The Legions of Death

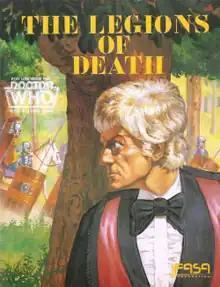
Cover art by Harry Quinn, featuring the Third Doctor, 1985

The Legions of Death is an adventure published by FASA in 1985 for "The Doctor Who Role Playing Game", itself based on the long-running BBC television series "Doctor Who"..